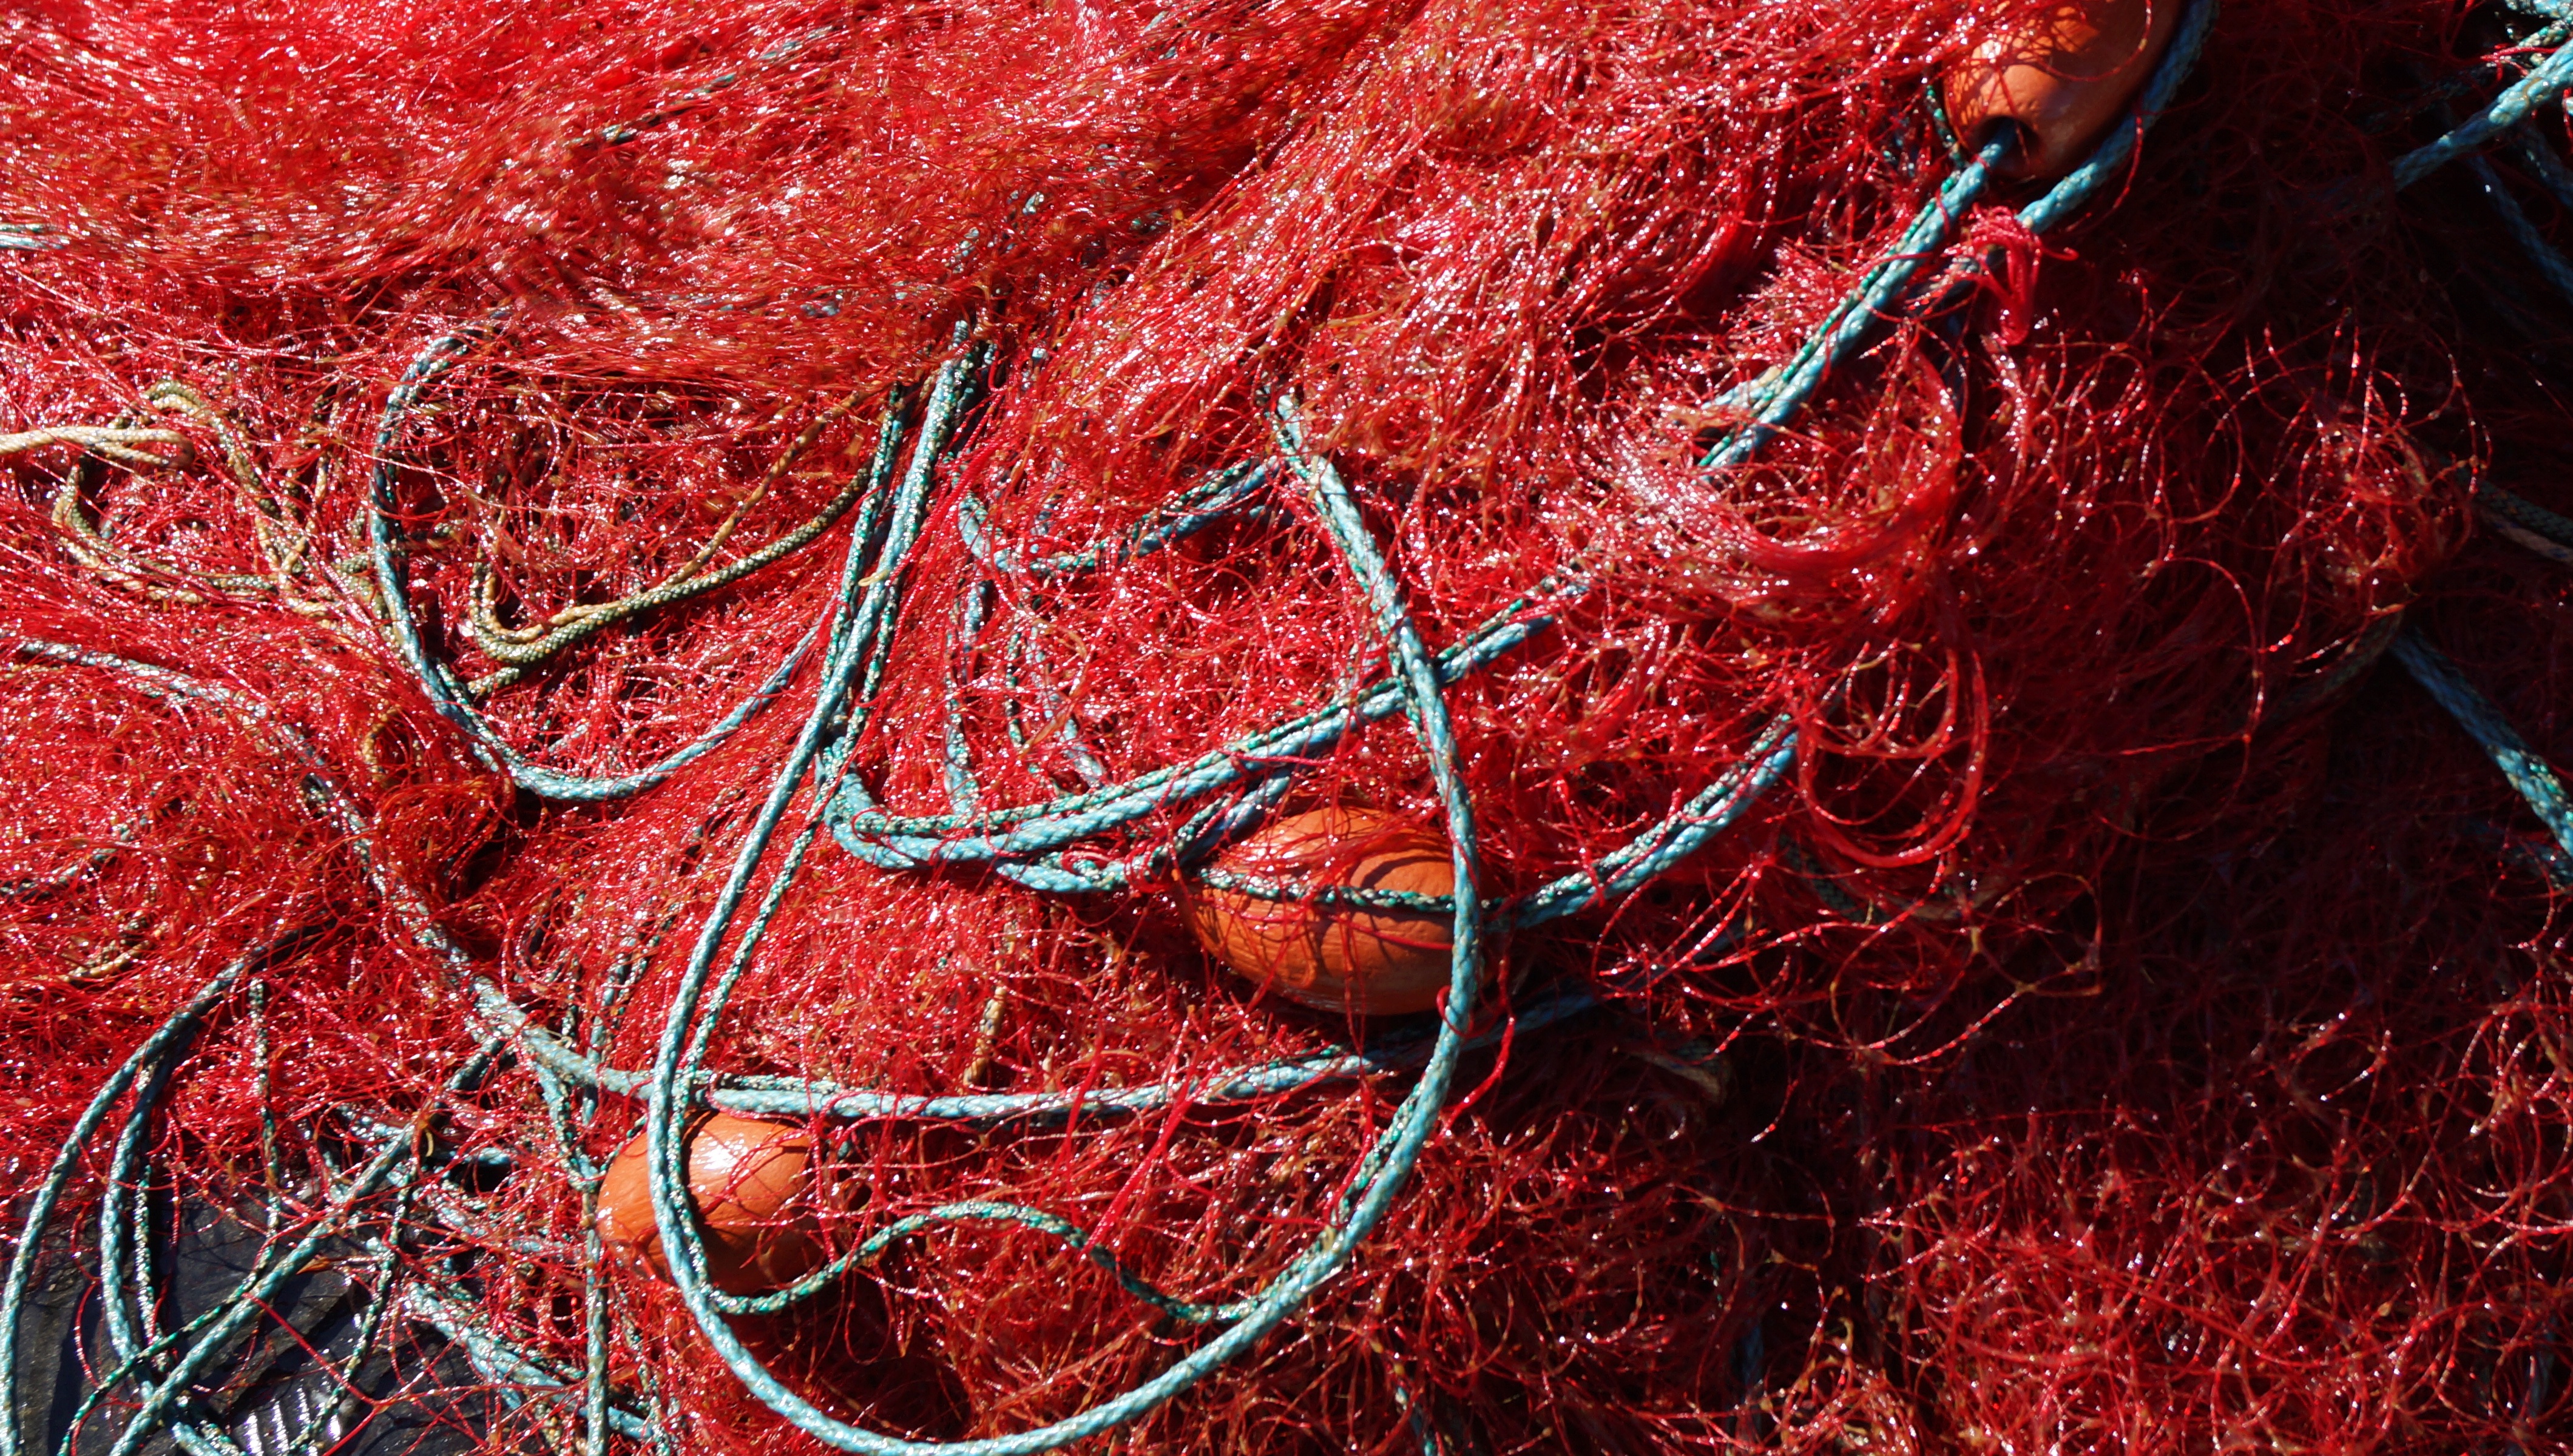
red, fishing, color, human body, art, organ, online, fishing nets, special effects